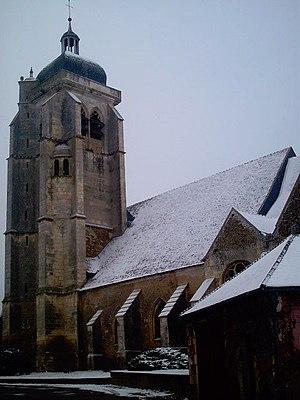
L'église de Chevannes (Yonne), datant du XVIe siècle.
L'église Saint-Pierre-Saint-Paul est une église située à Chevannes, dans le département de l'Yonne en France.
Cet article recense une partie des monuments historiques de l'Yonne, en France.
Chevannes est une commune française située dans le département de l'Yonne et la région Bourgogne-Franche-Comté. Elle fait partie de l'agglomération d'Auxerre et c'est une commune membre de la communauté de l’Auxerrois. C’est une ville fleurie récompensée de deux fleurs.